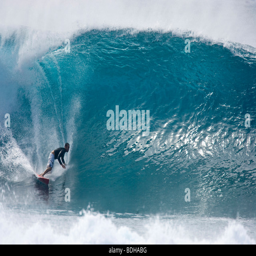
a young man surfing a big wave at tourist attraction , on the north shore